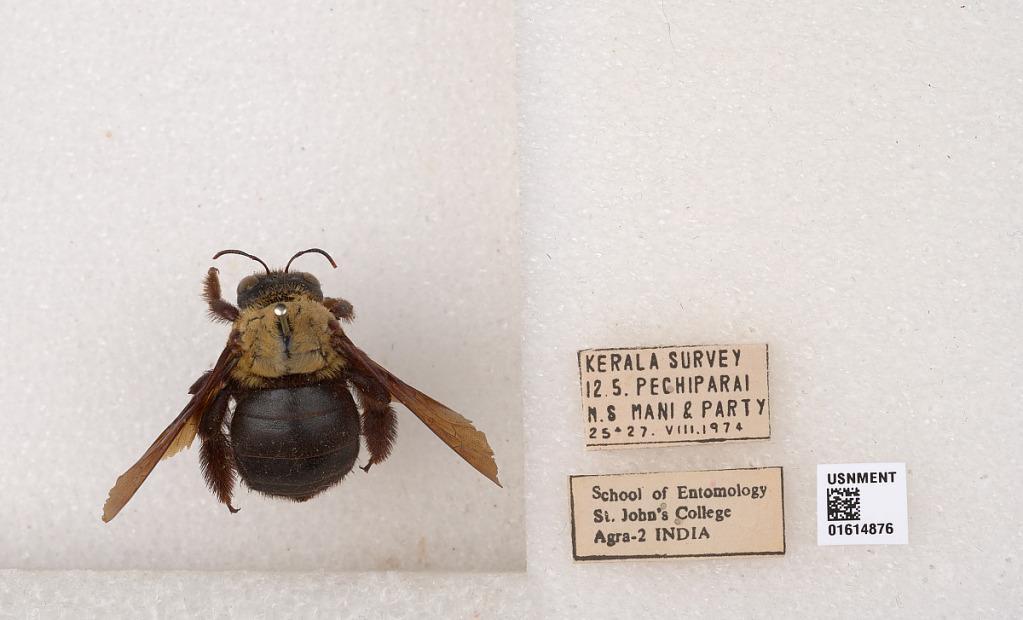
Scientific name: Xylocopa
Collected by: N. Mani & Party
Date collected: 1974-8-25
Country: India
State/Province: Tamil Nadu
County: Kanyakumari
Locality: Kerala, Pechiparai